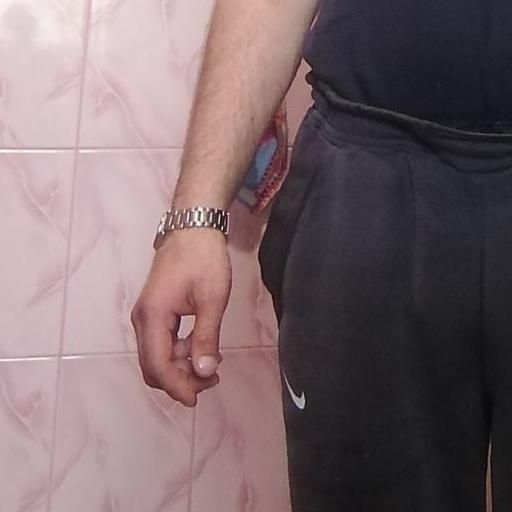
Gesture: no_gesture